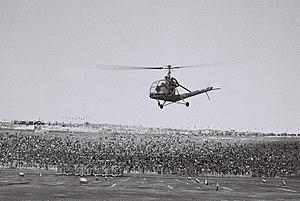
Le Hiller UH-12 Raven est un hélicoptère militaire polyvalent américain des années 1950. L'UH-12 était connu dans l'US Army sous la désignation de H-23.